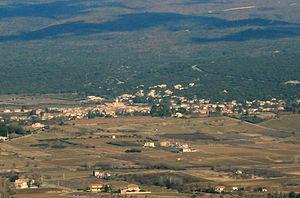
Vue générale de Villes-sur-Auzon depuis Blauvac, France
Villes-sur-Auzon est une commune française située dans le département de Vaucluse, en région Provence-Alpes-Côte d'Azur.